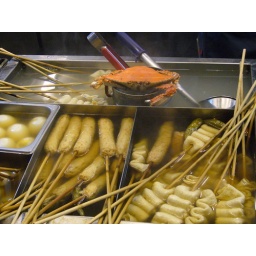
Fish cake in various forms simmering in a spicy crab and fish broth. It's very tasty. Kinda like a fish hot dog.